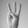
ASL letter: W